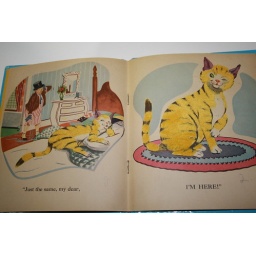
1950s story book , by Betty Ren Wright. And the cat was fuzzy to the touch.